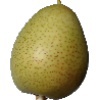
Label: Pear 1